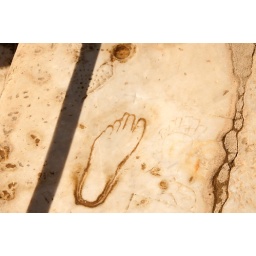
In Ephesus, Turkey. Ancient sign in footpath indicating a house of prostitution.